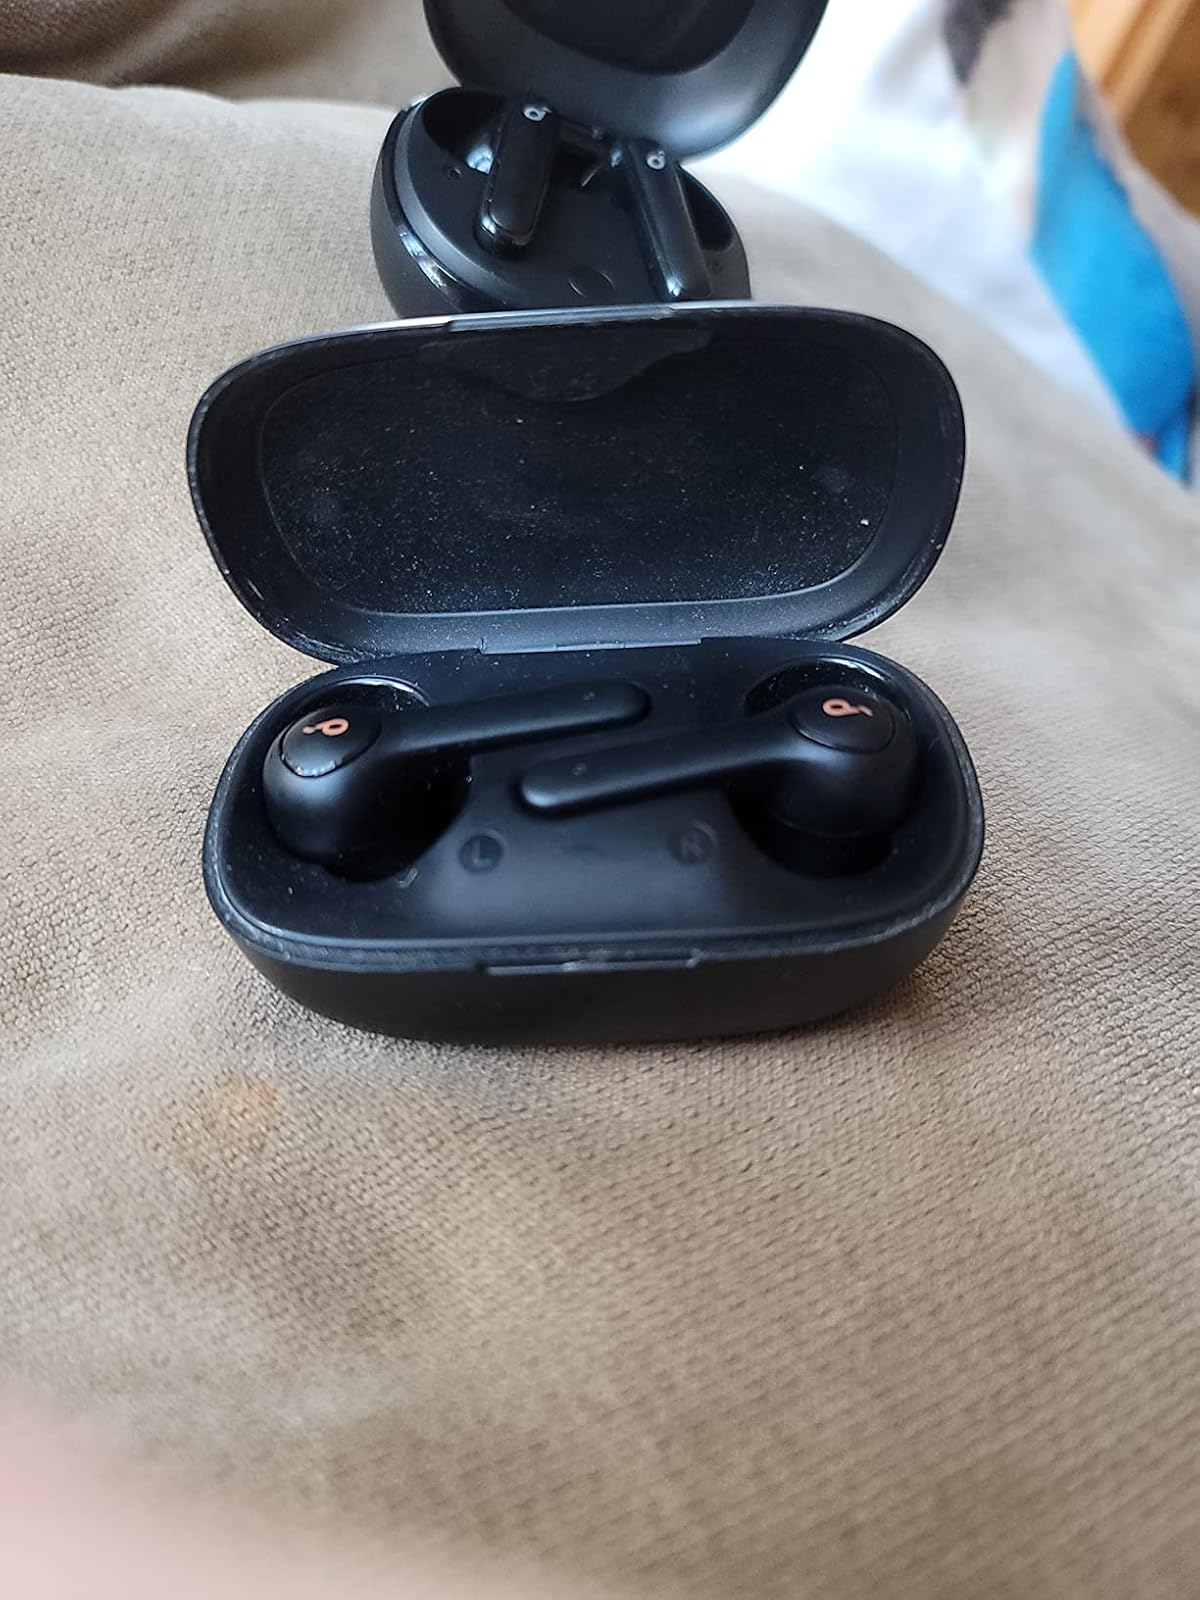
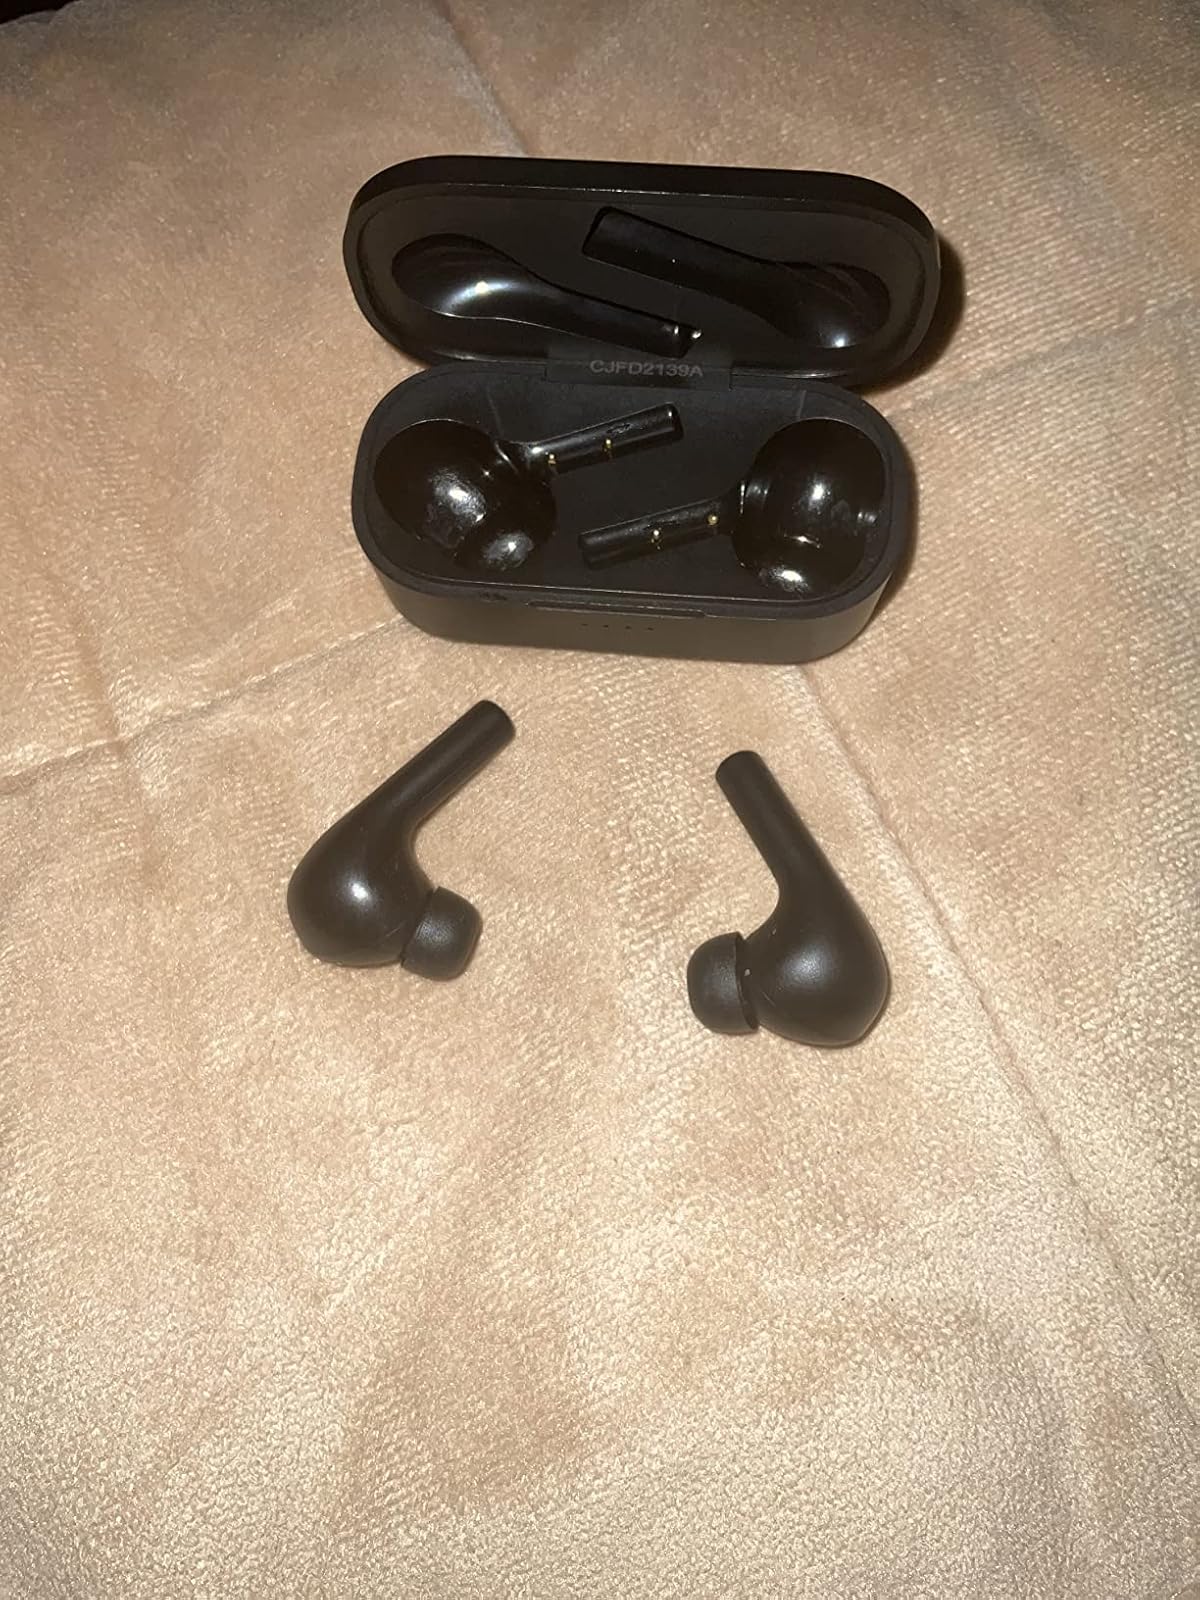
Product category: earbuds
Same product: no